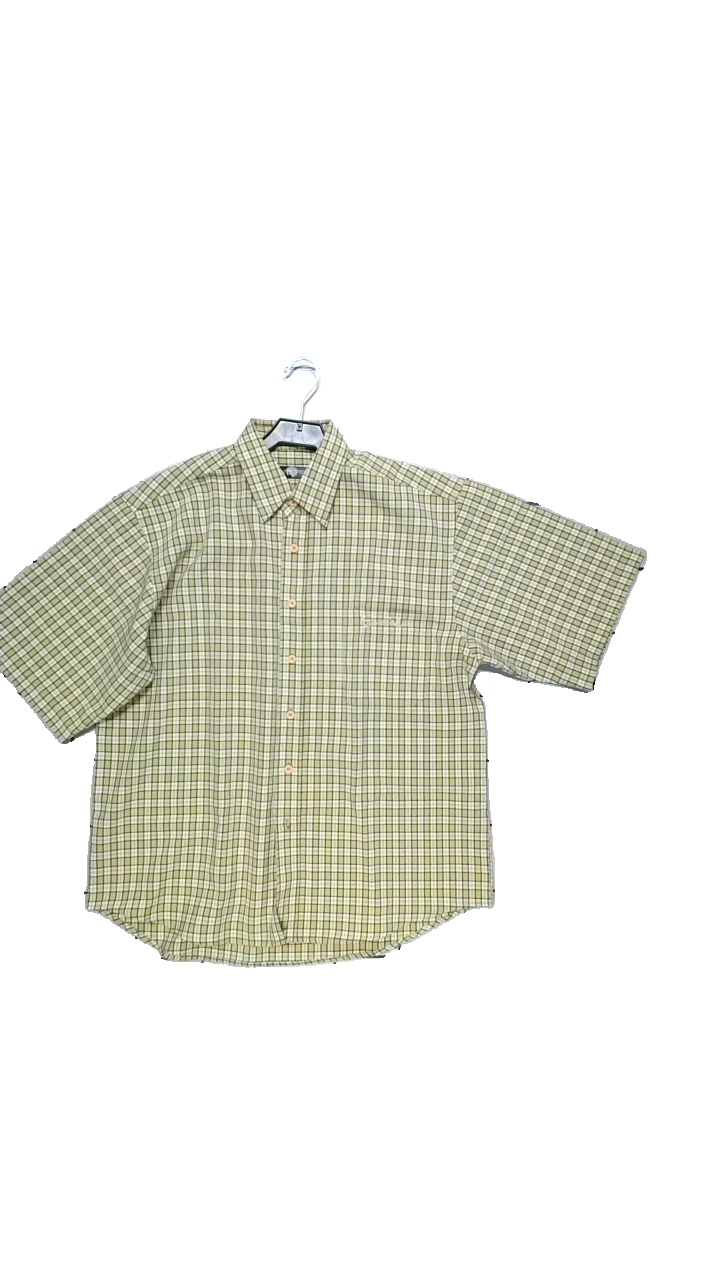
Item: Shirt (Men)
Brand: Southpole
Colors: Beige, Black, White
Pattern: Other
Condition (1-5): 5
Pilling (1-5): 5
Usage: Reuse
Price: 50-100